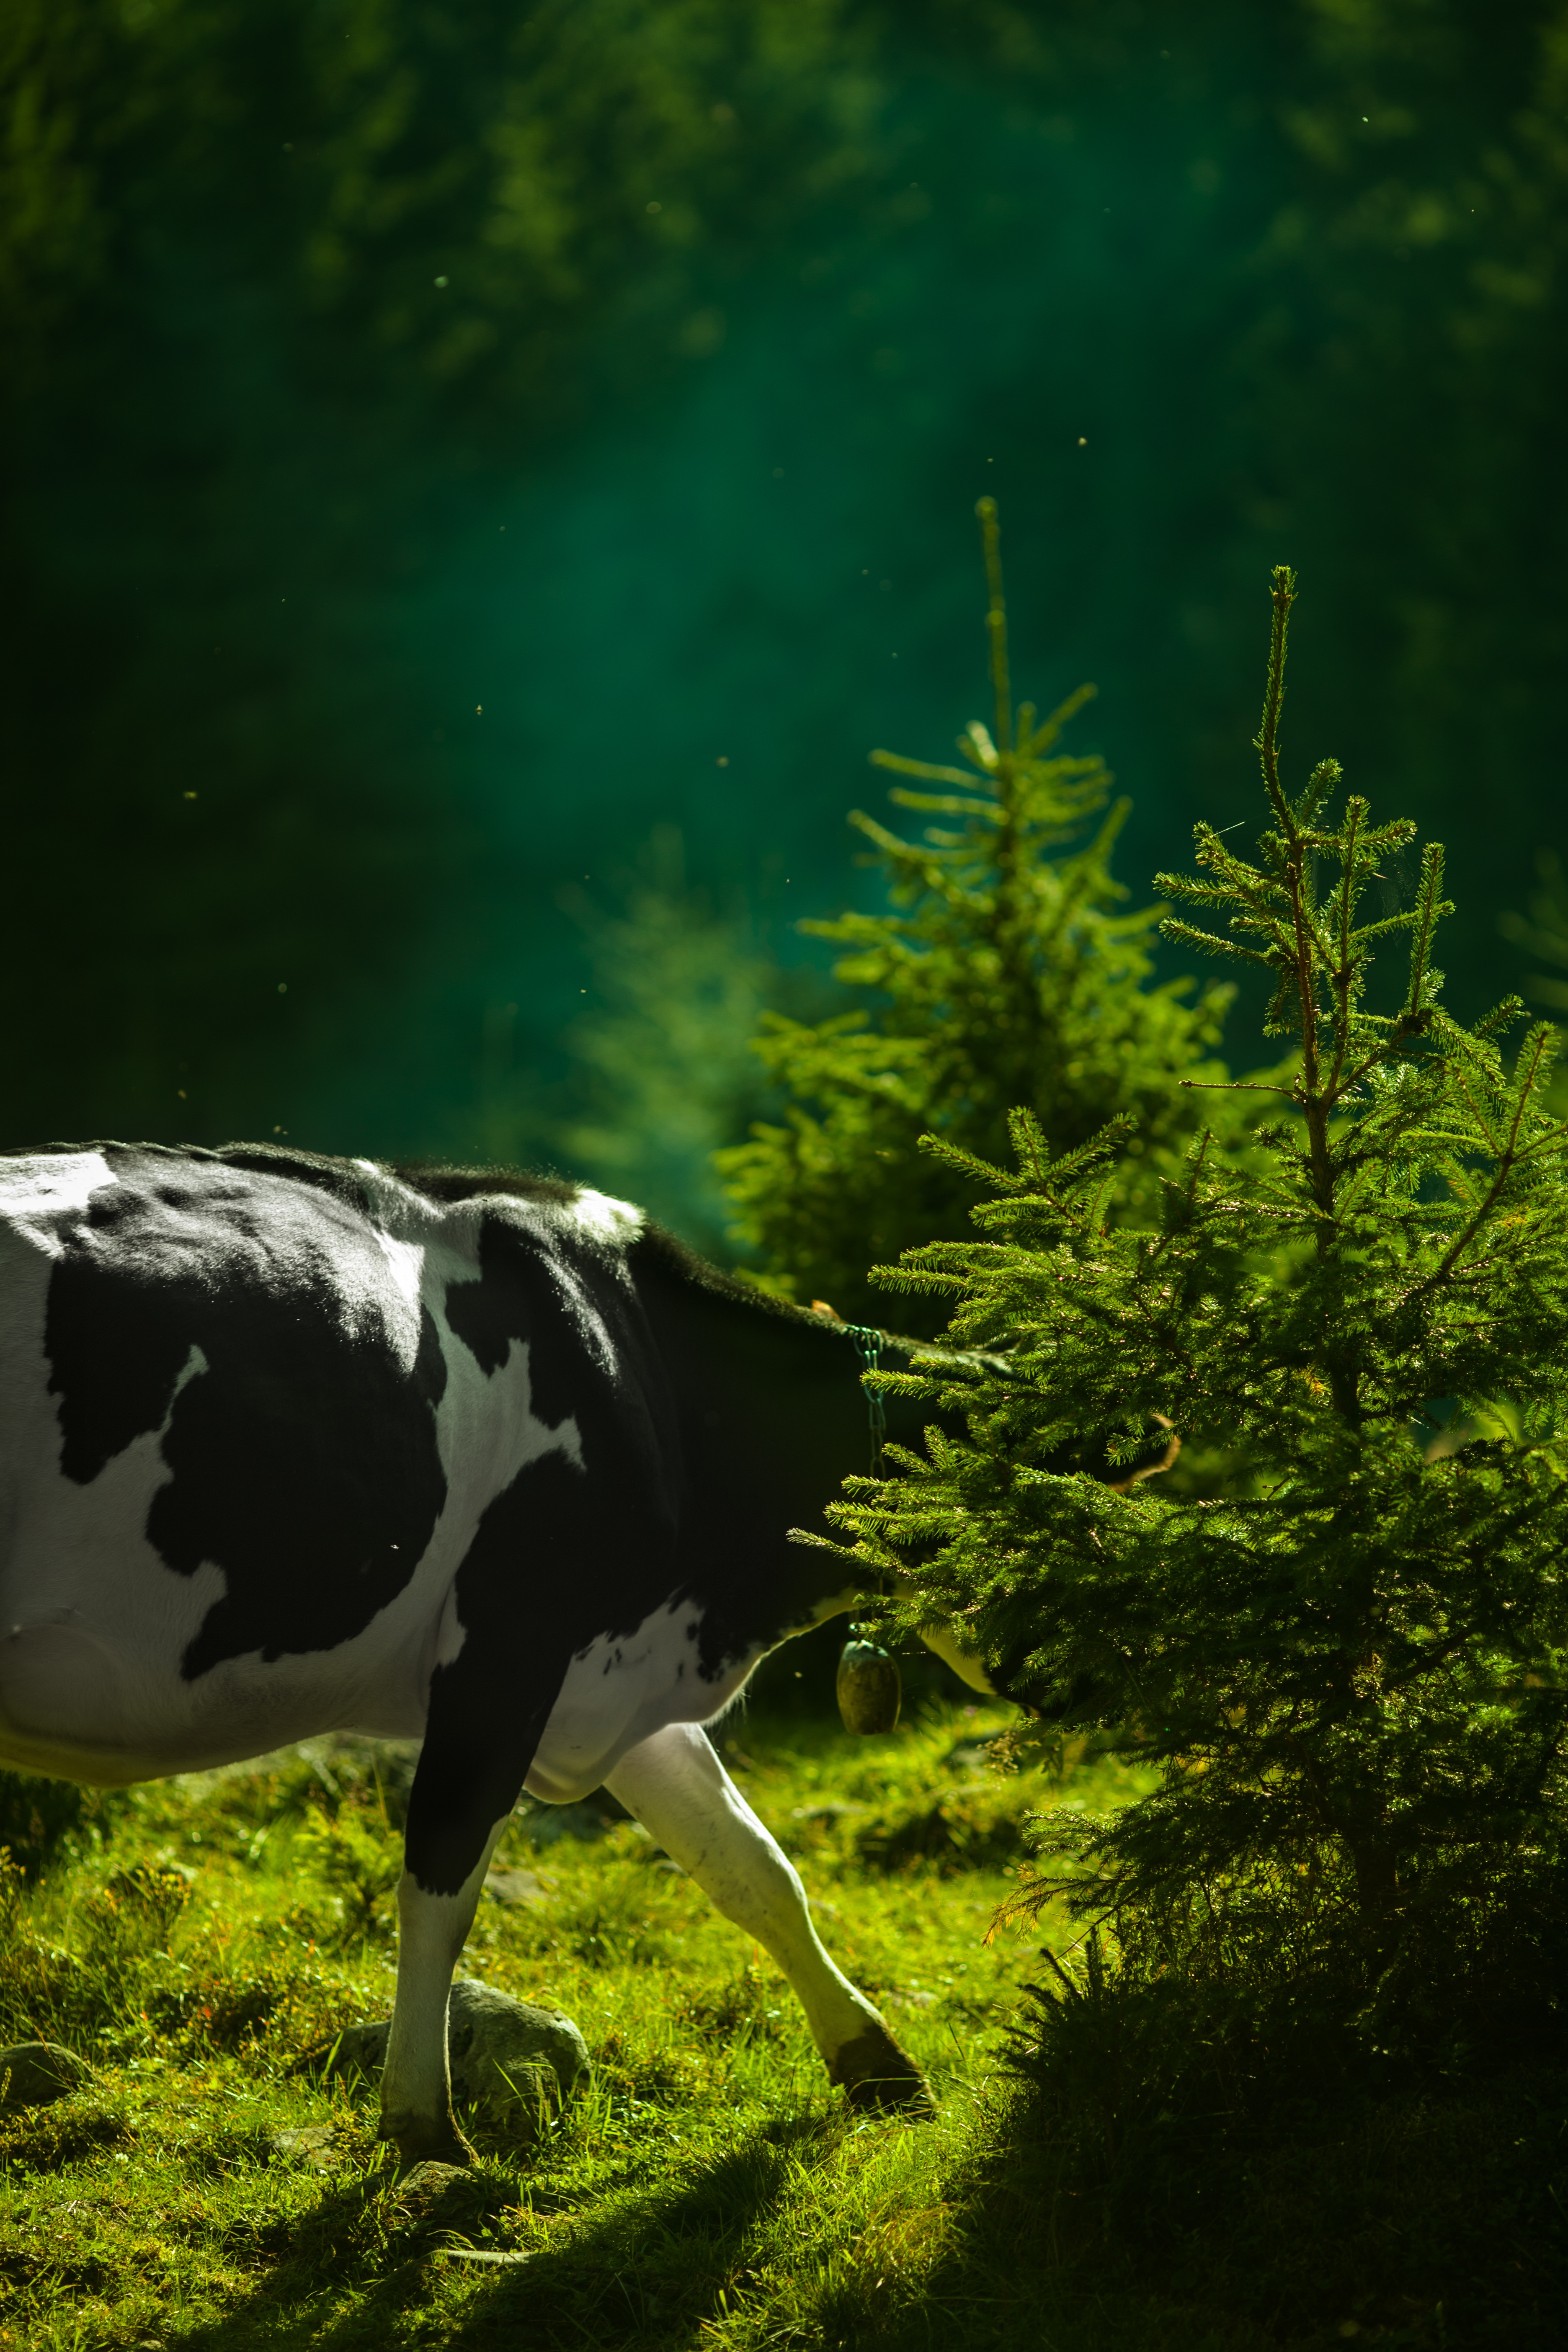
tree, nature, forest, grass, meadow, flower, pine, wildlife, green, cow, jungle, evergreen, fir, fauna, habitat, natural environment, cattle like mammal